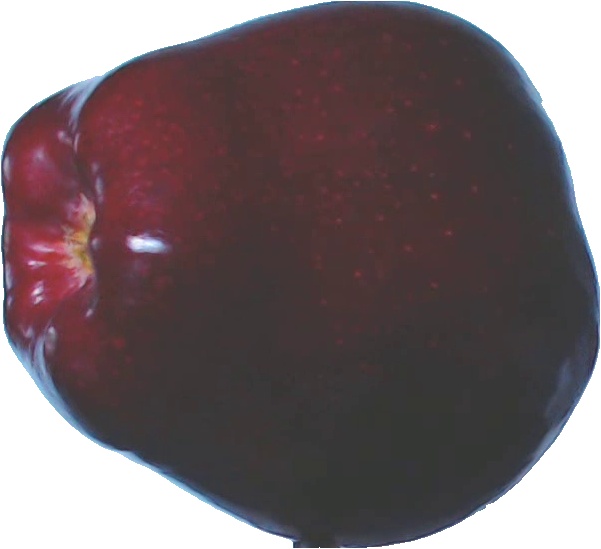
Label: apple_red_delicios_1